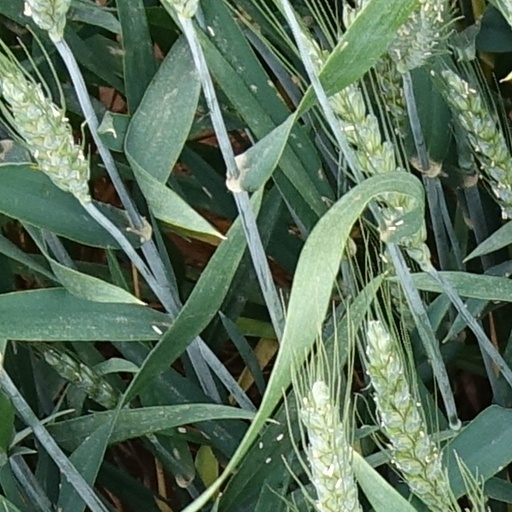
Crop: wheat